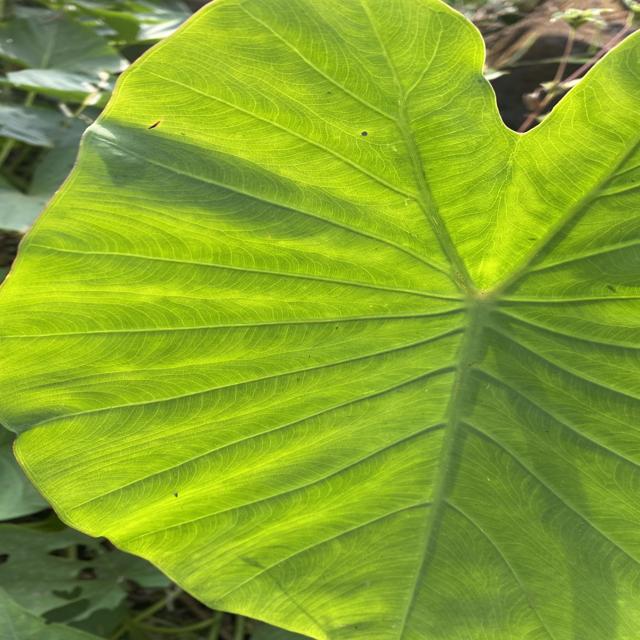
Label: Healthy